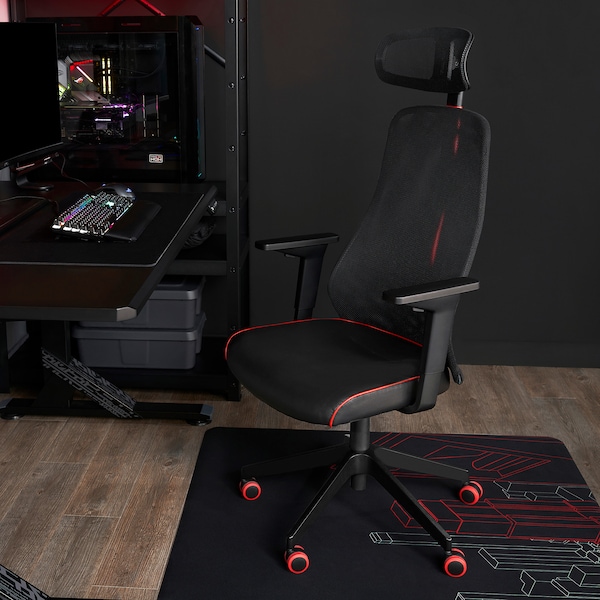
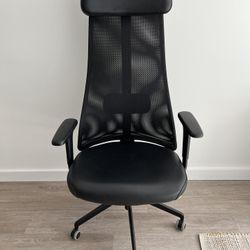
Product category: items_chair
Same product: no